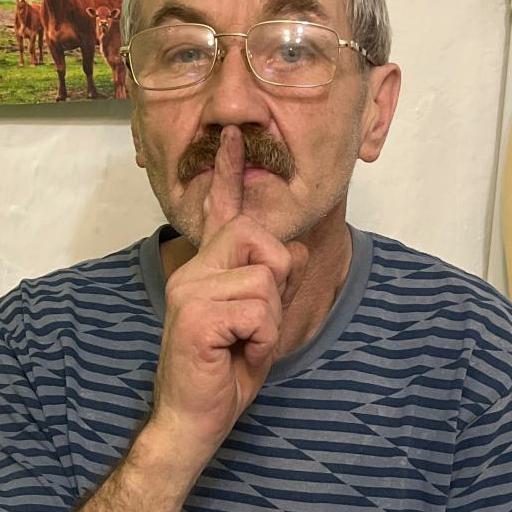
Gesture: mute